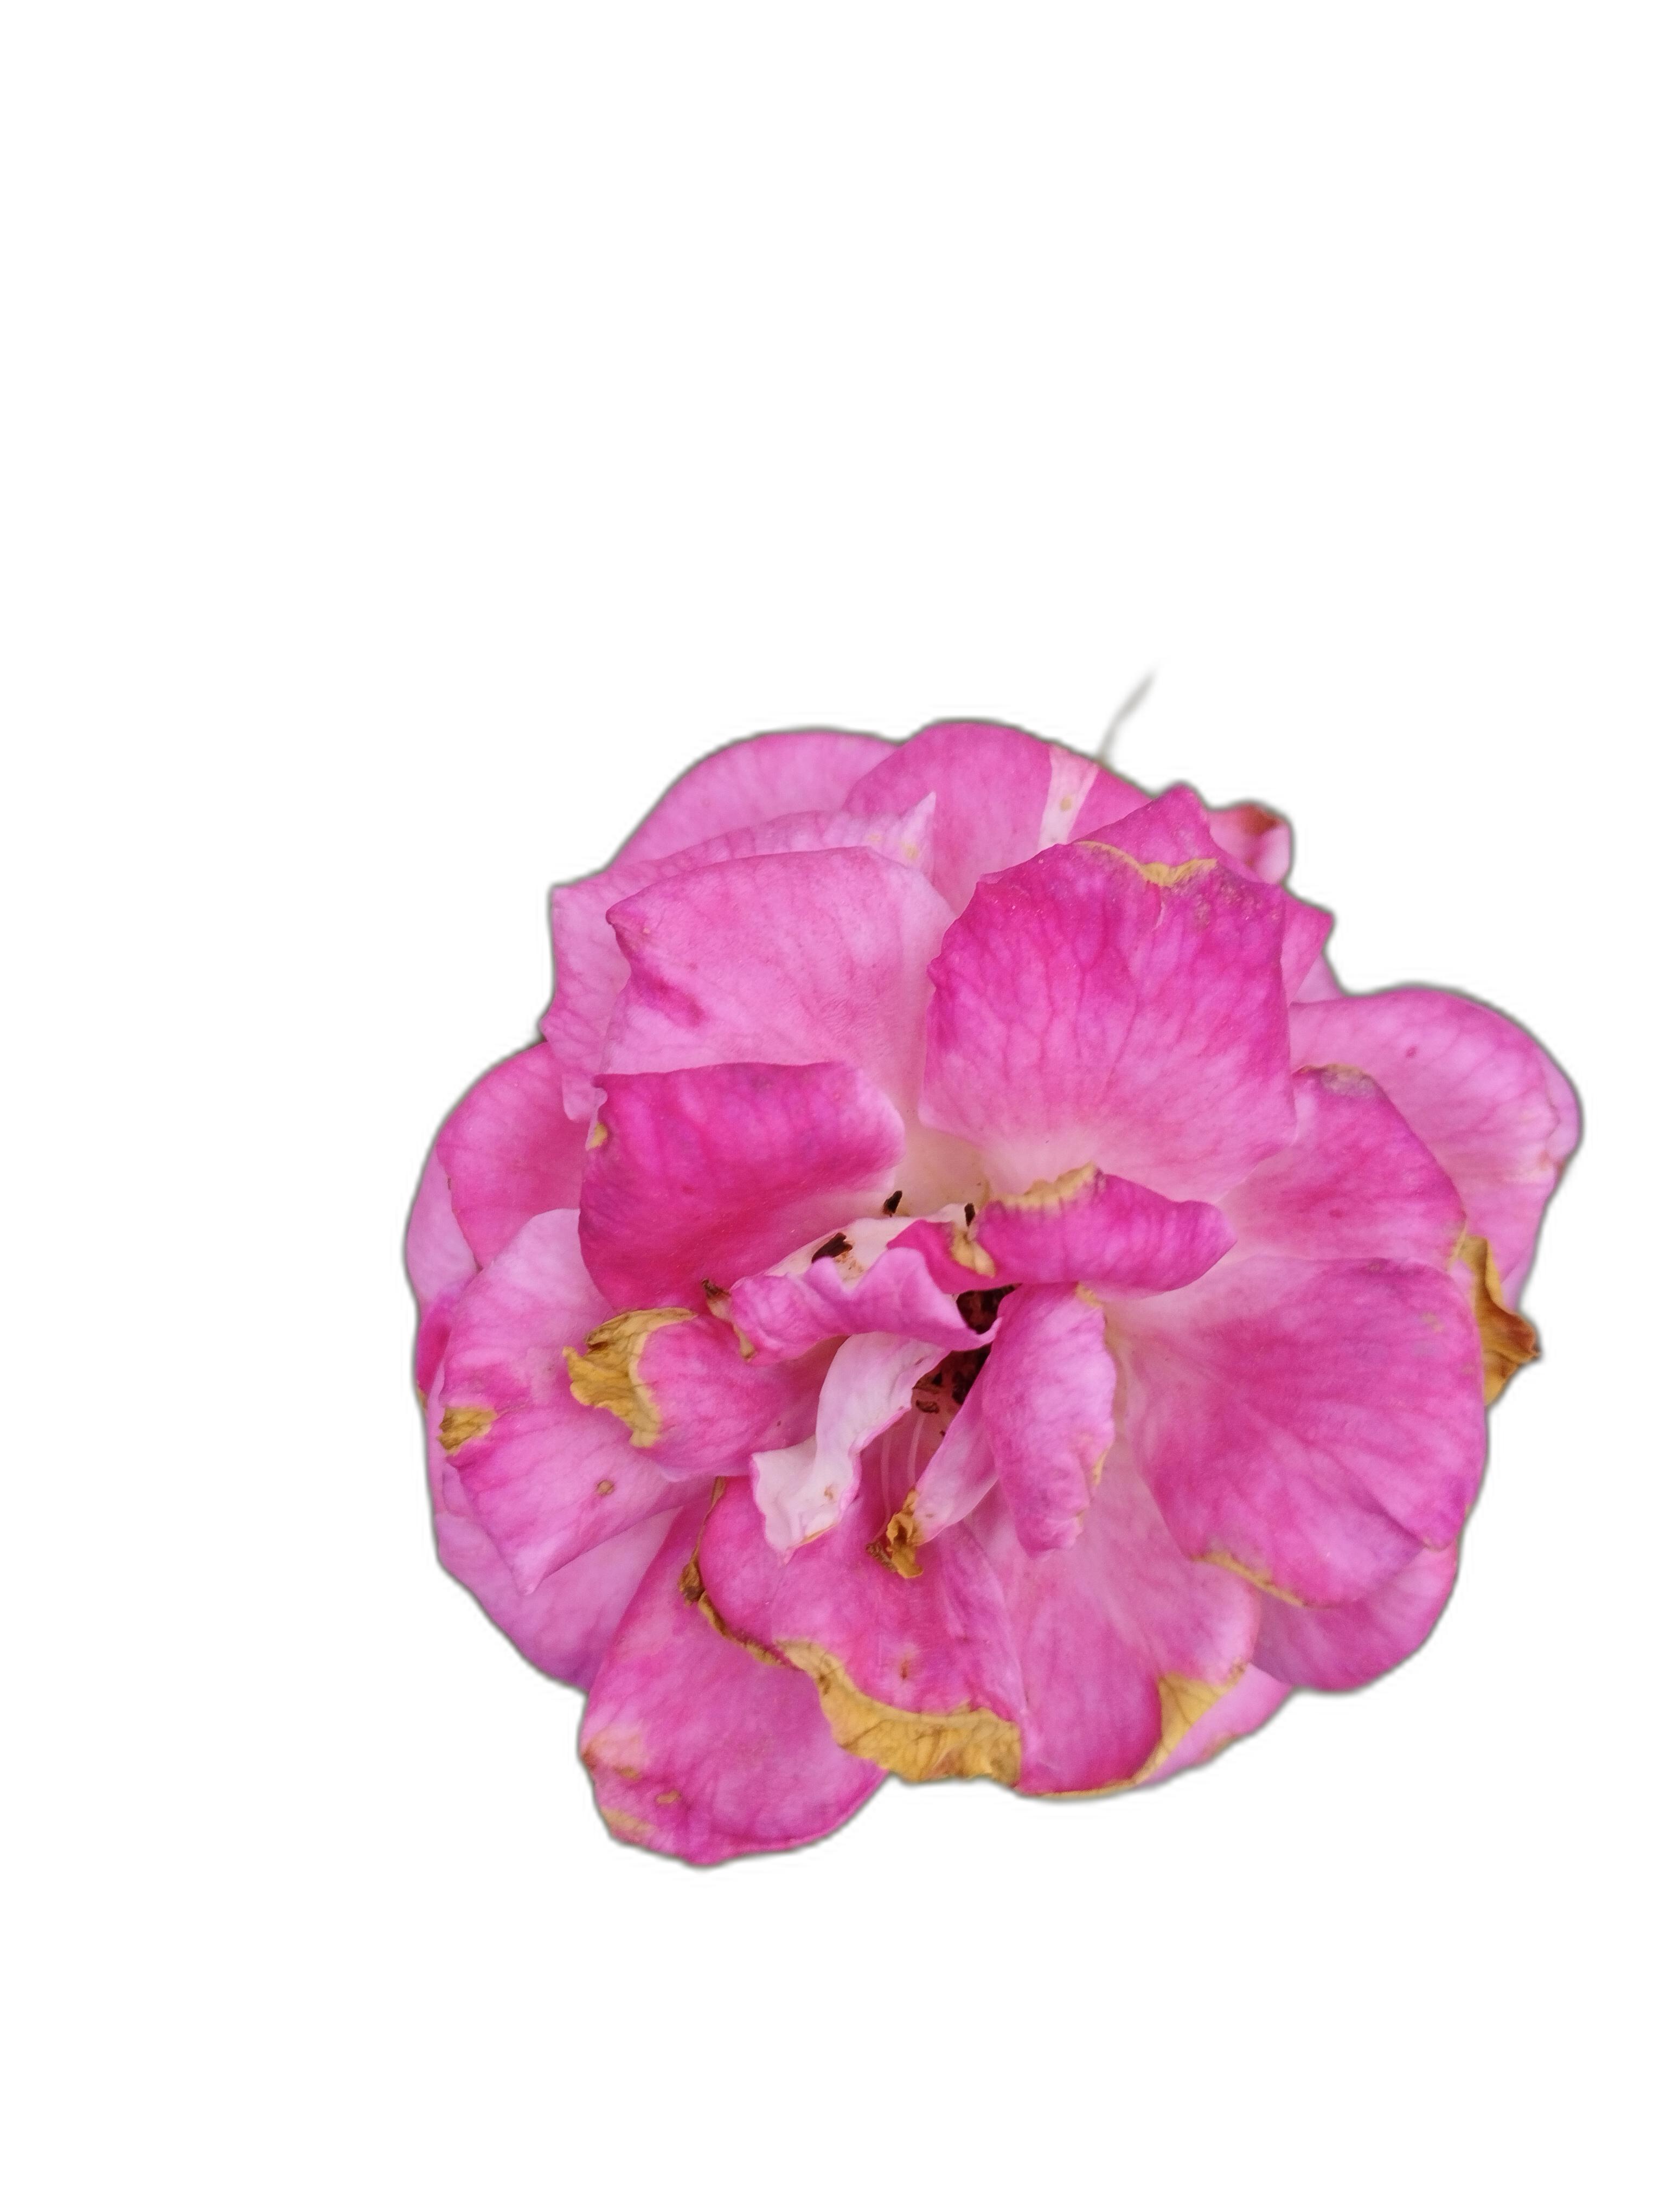
Label: Rose